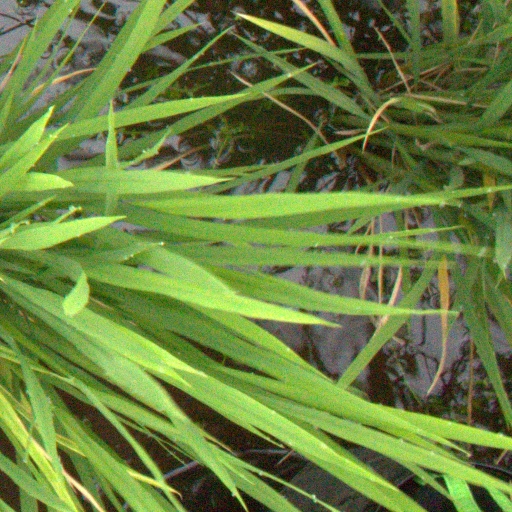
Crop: rice